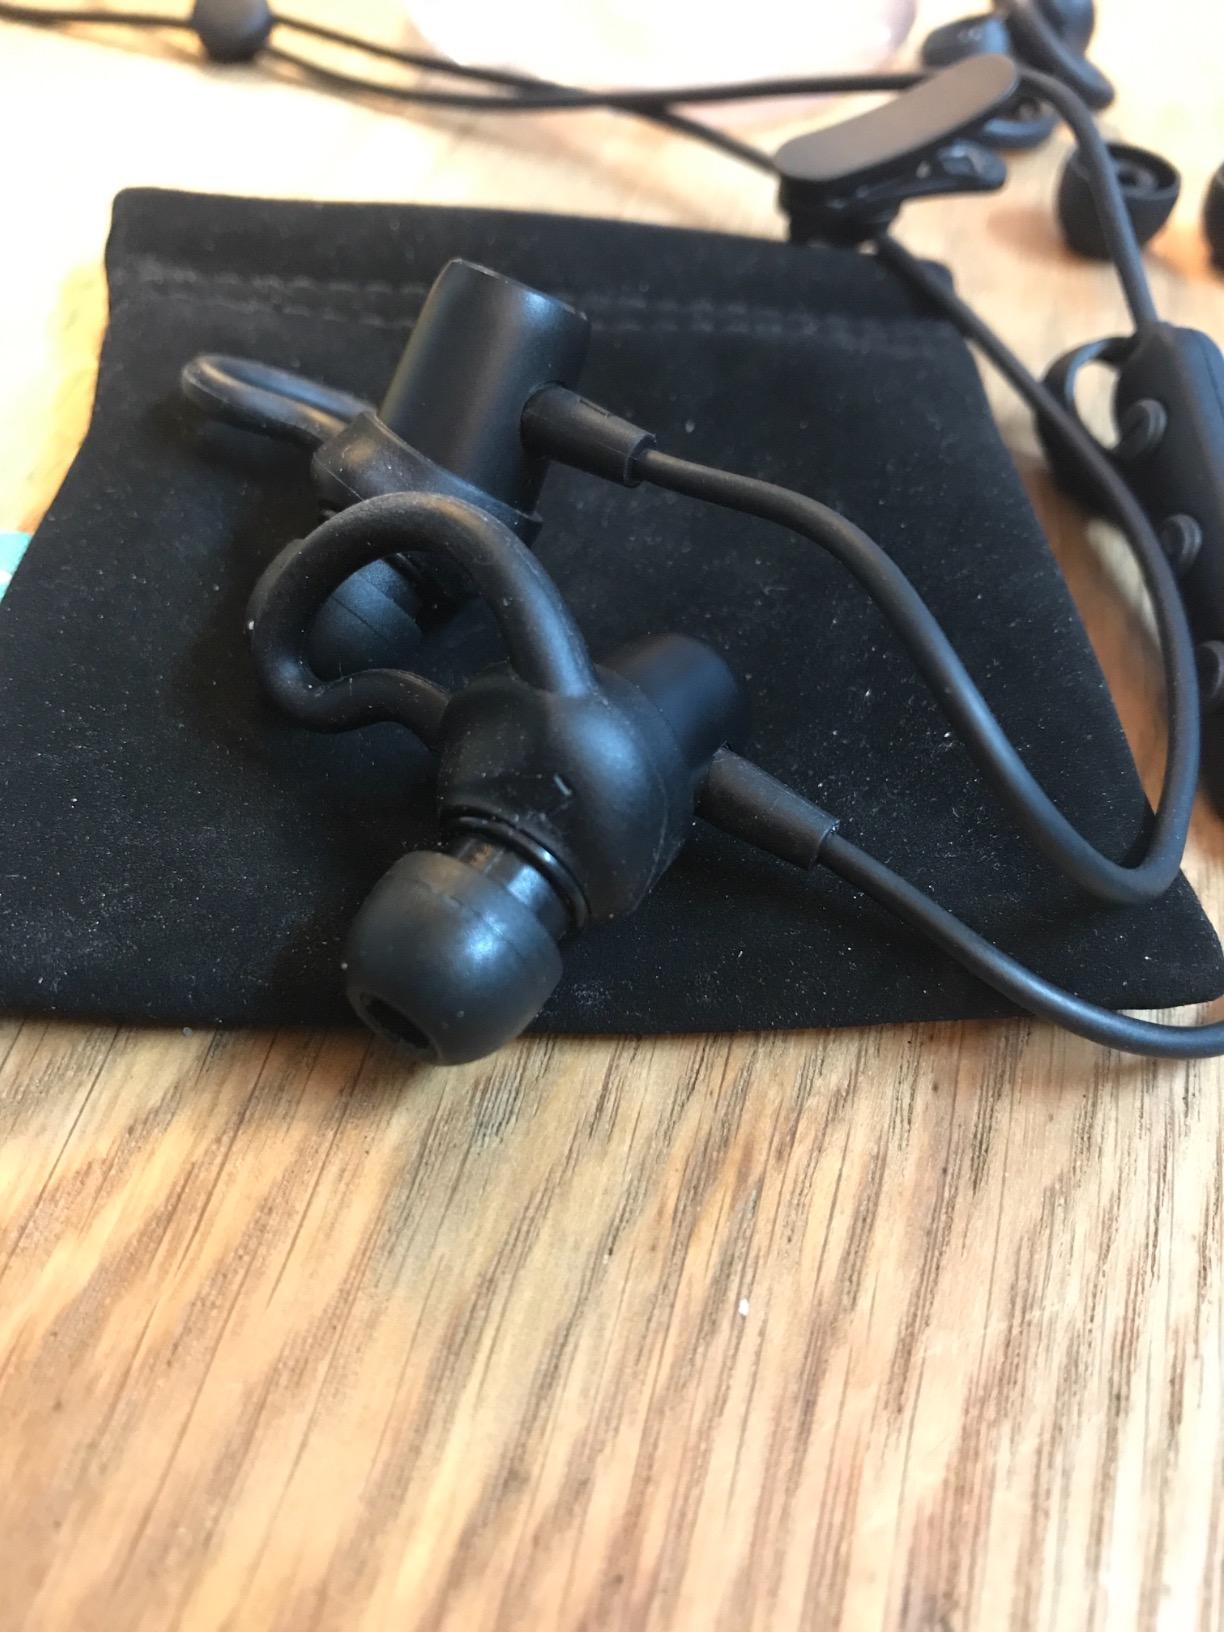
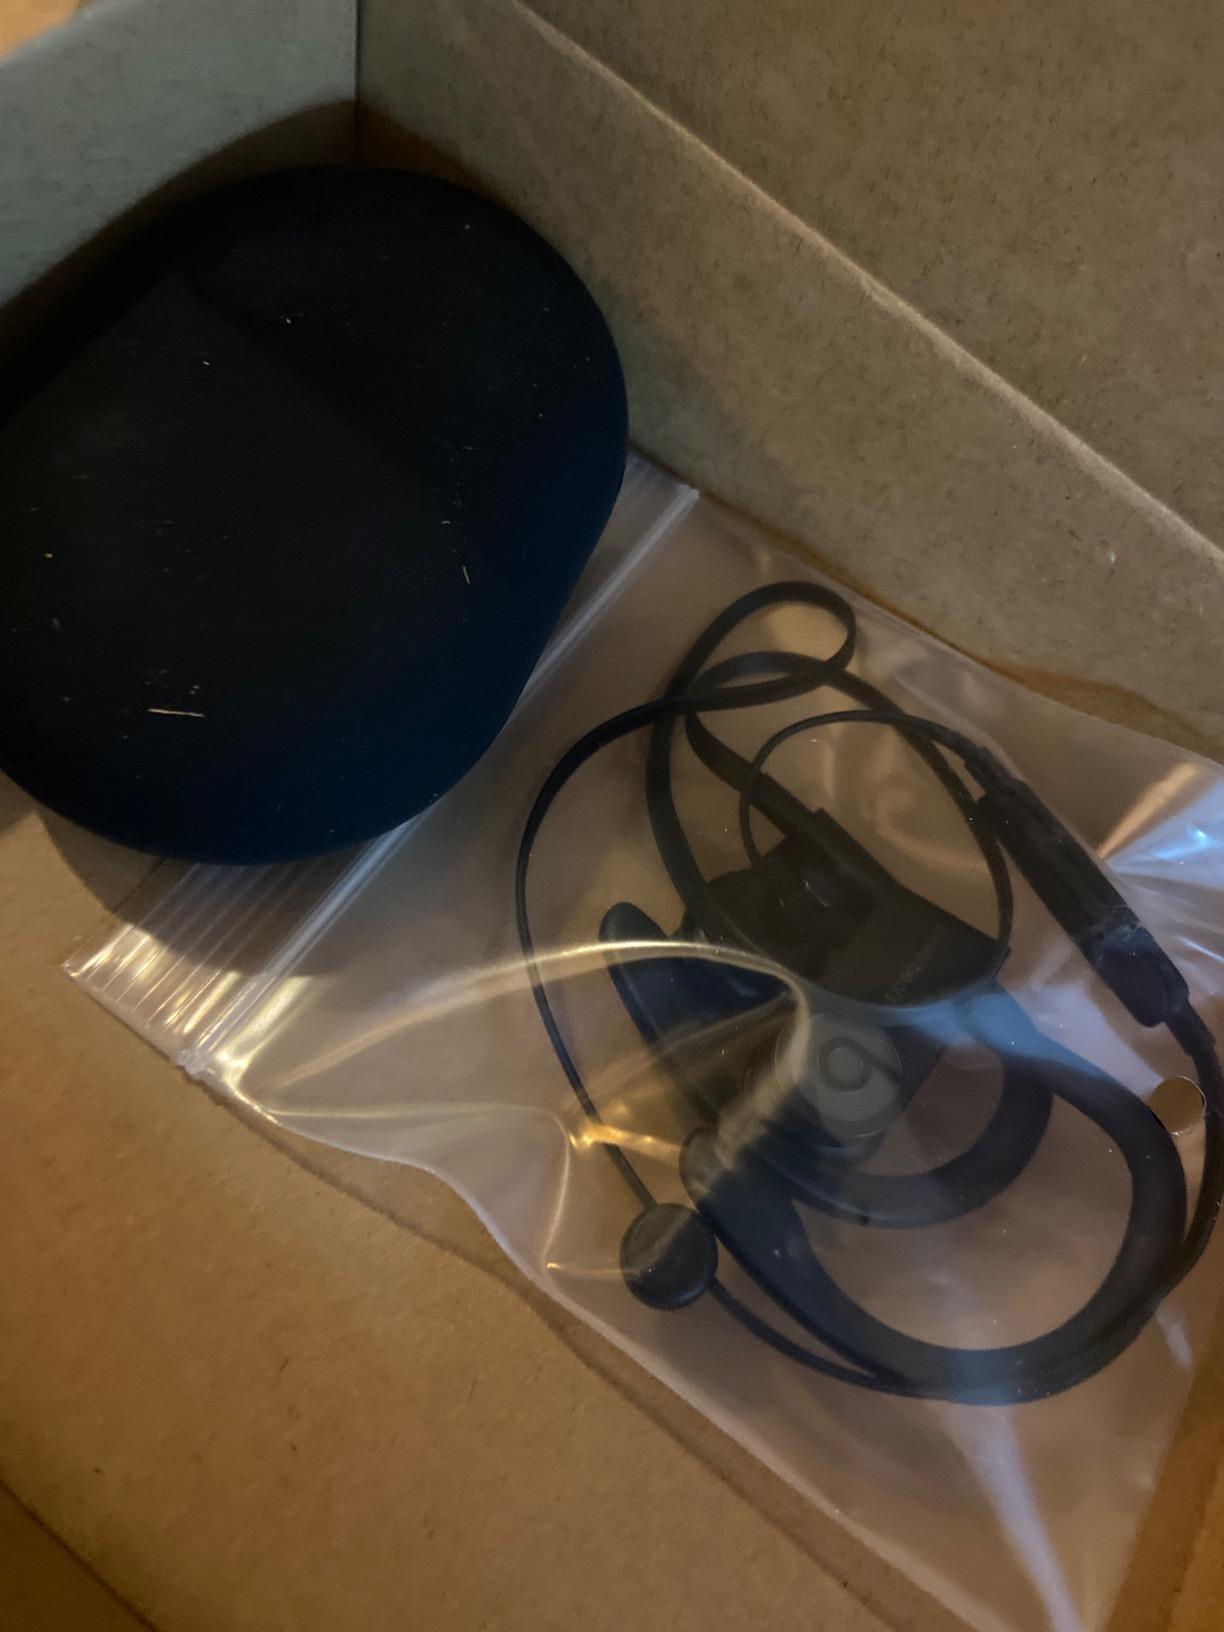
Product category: headphones
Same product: no